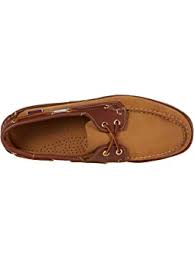
Label: Boat